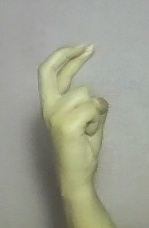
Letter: zay